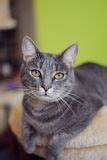
Label: cat